371st Engineer Construction Battalion

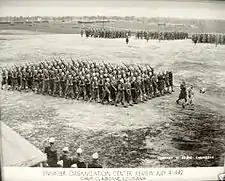
332nd Training at Camp Claiborne, LA

According to General Order number 21, the elements of the old General Service Regiments were designated as part of the new battalion making it a group of four companies; A, B, C, and HQ. The commanding officer through the formation of the battalion was Col. Adcock. However, during World War II, the unit was commanded by Colonel R. B. Jackson.